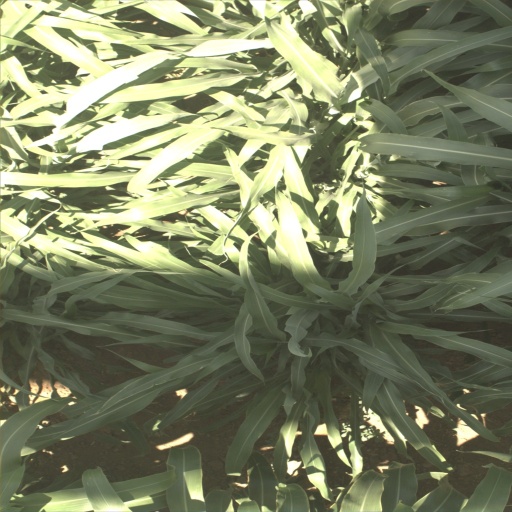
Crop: sorghum